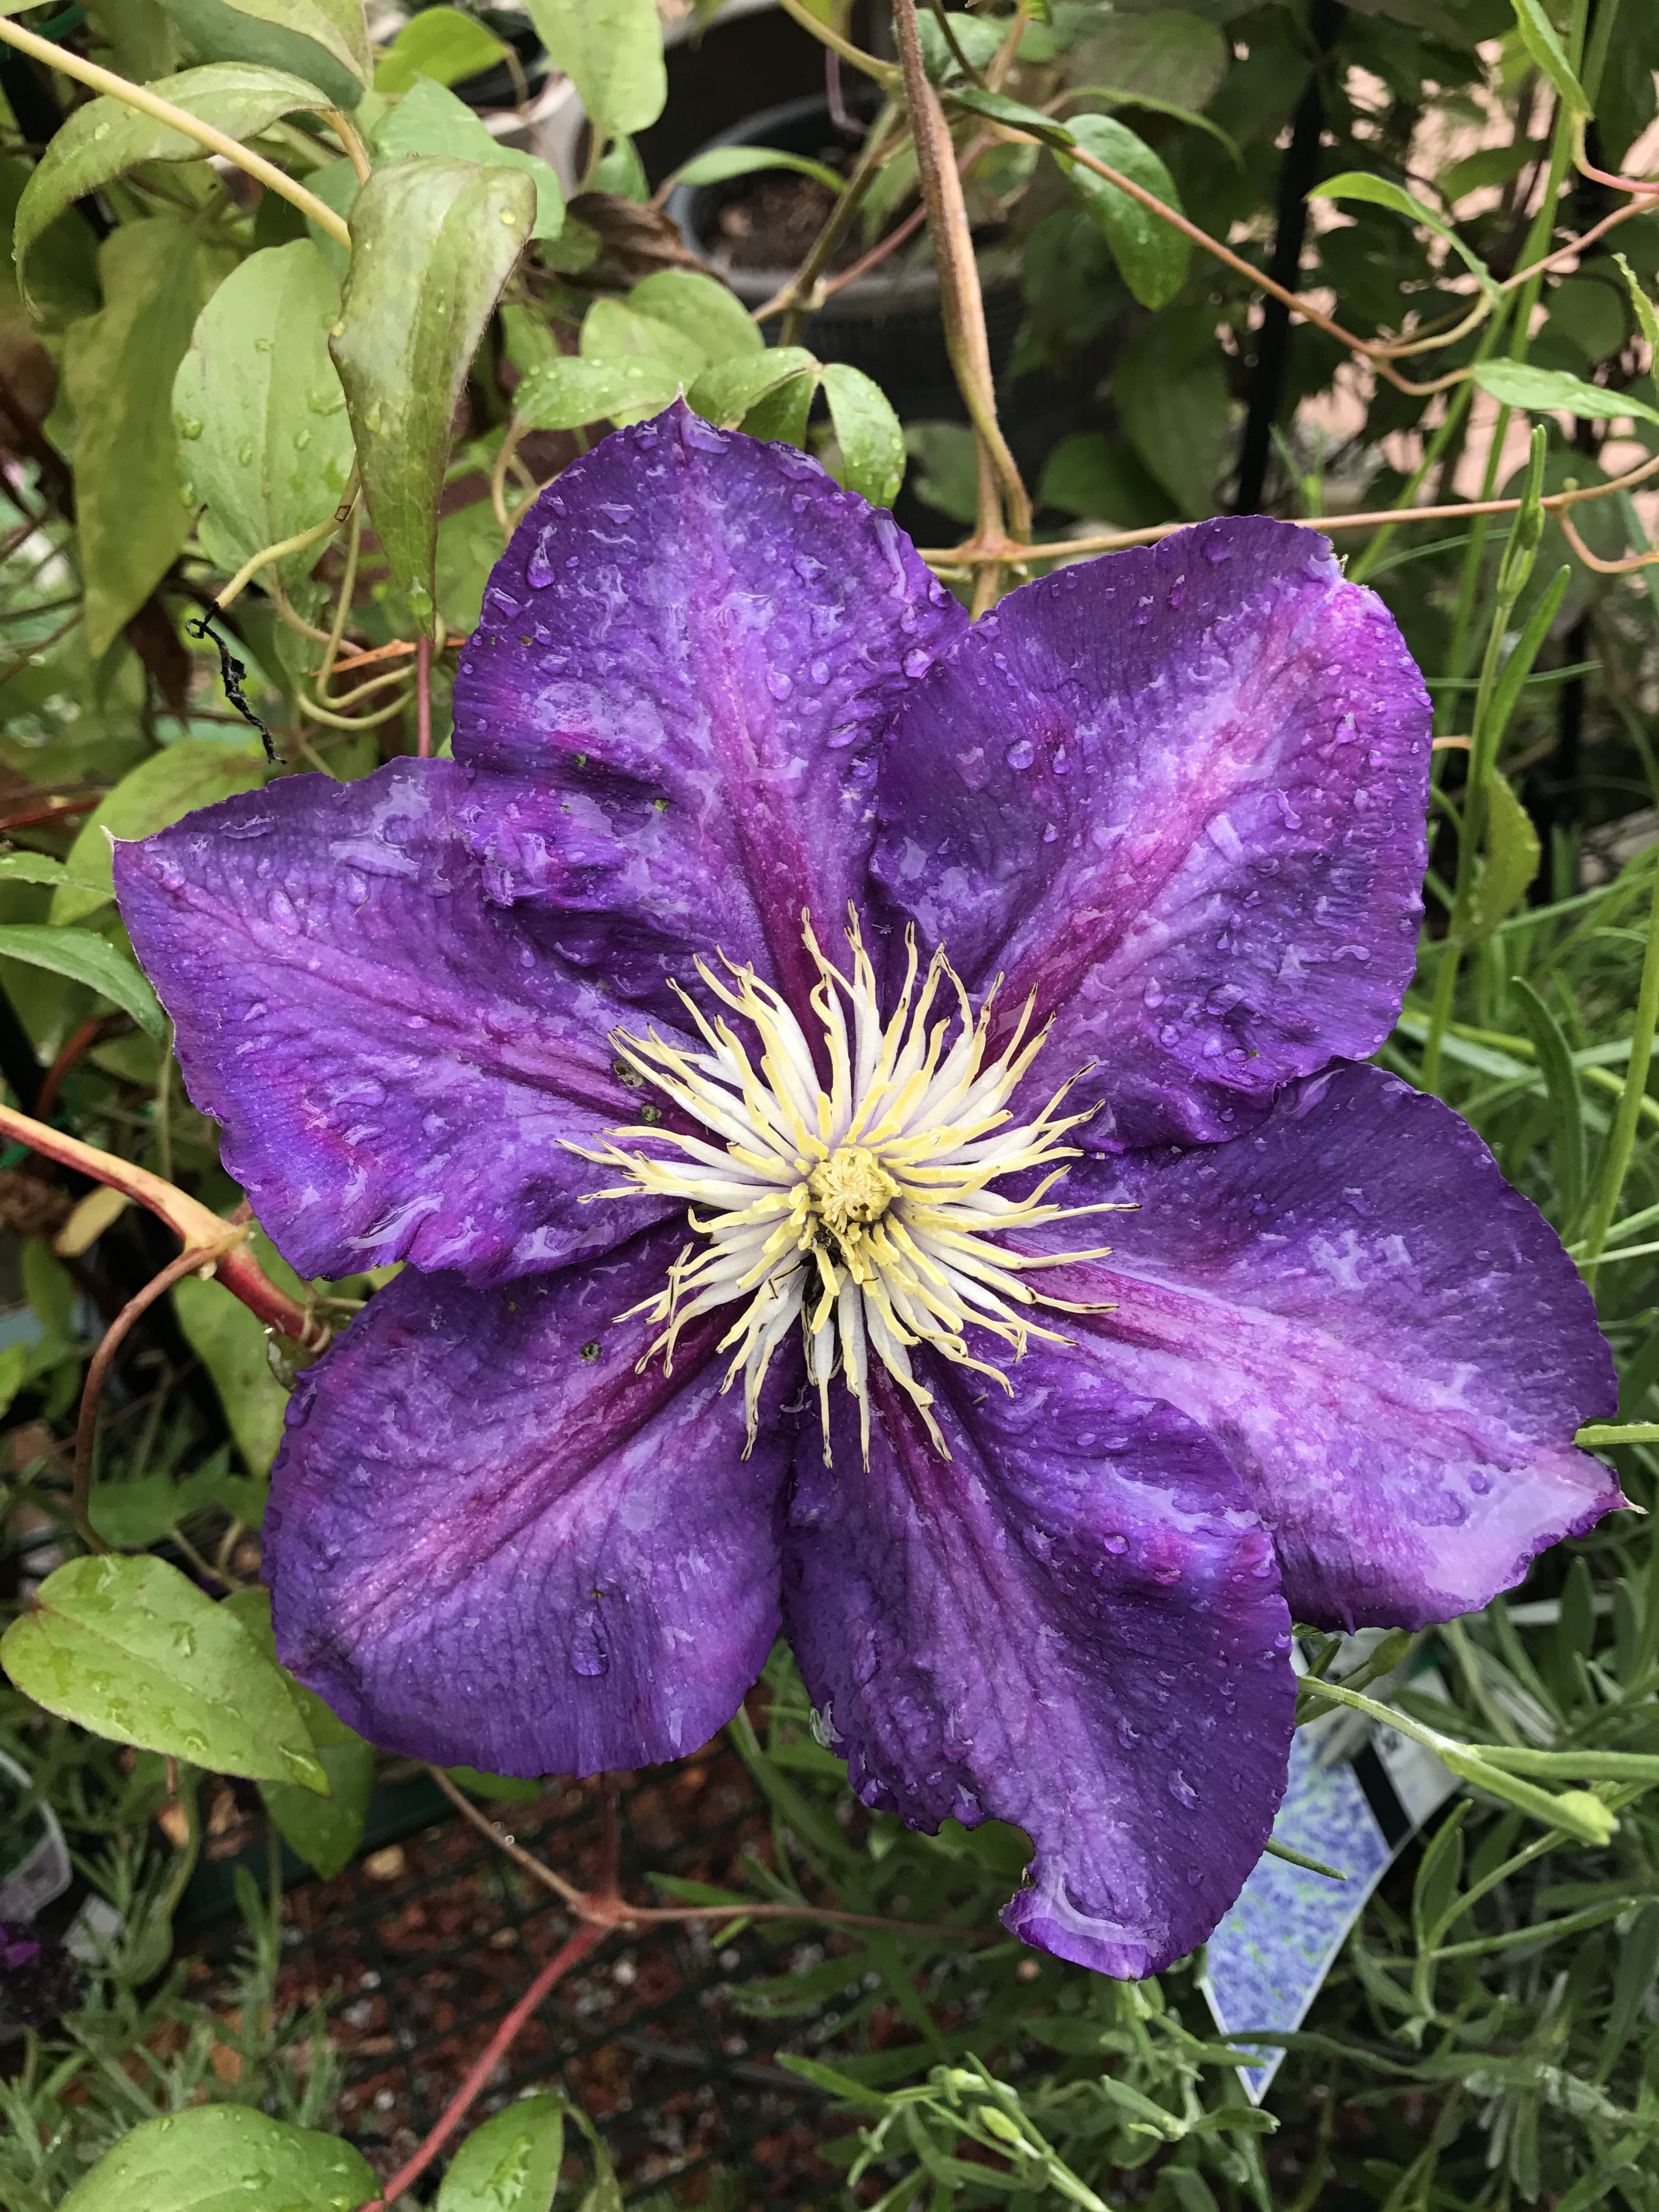
nature, blossom, plant, flower, purple, floral, botany, garden, flora, botanical, wildflower, shrub, clematis, purple flower, flowering plant, land plant